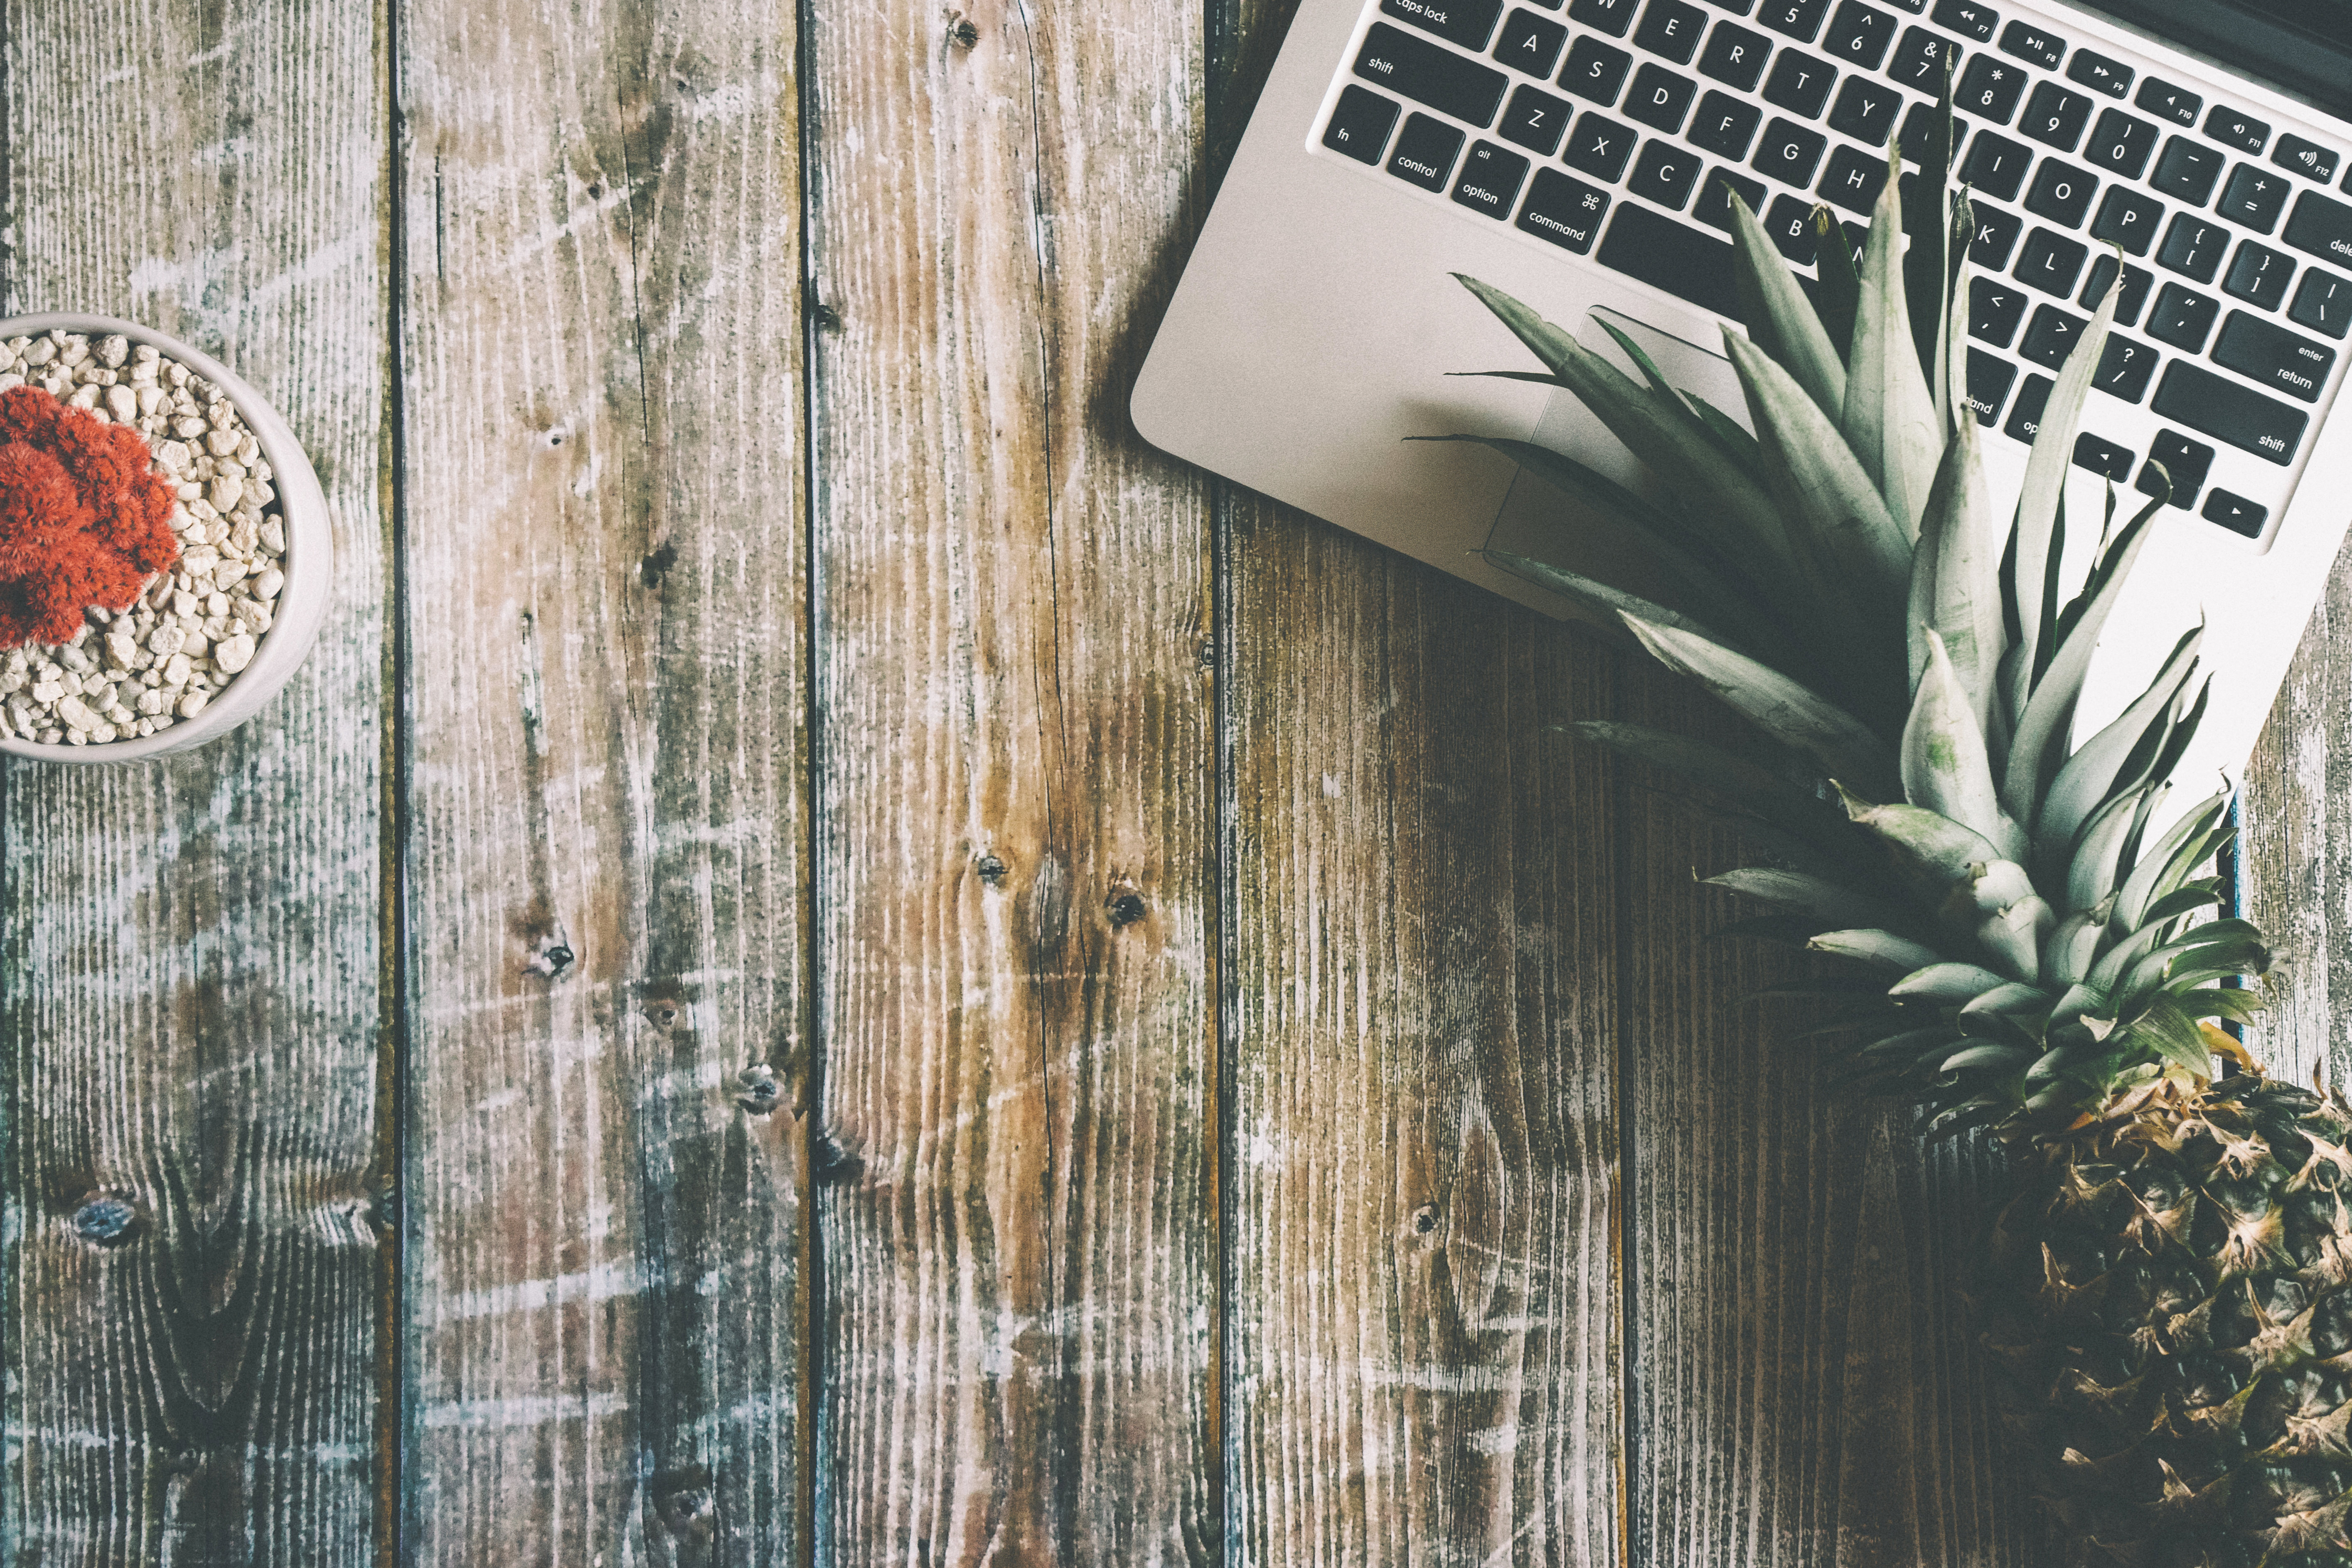
laptop, desk, table, wood, fruit, texture, leaf, wall, pattern, pineapple, wooden table, art, design, pot plant, public domain images